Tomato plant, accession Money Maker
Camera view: horizontal (90 deg, fisheye); turntable rotation: 330 degrees
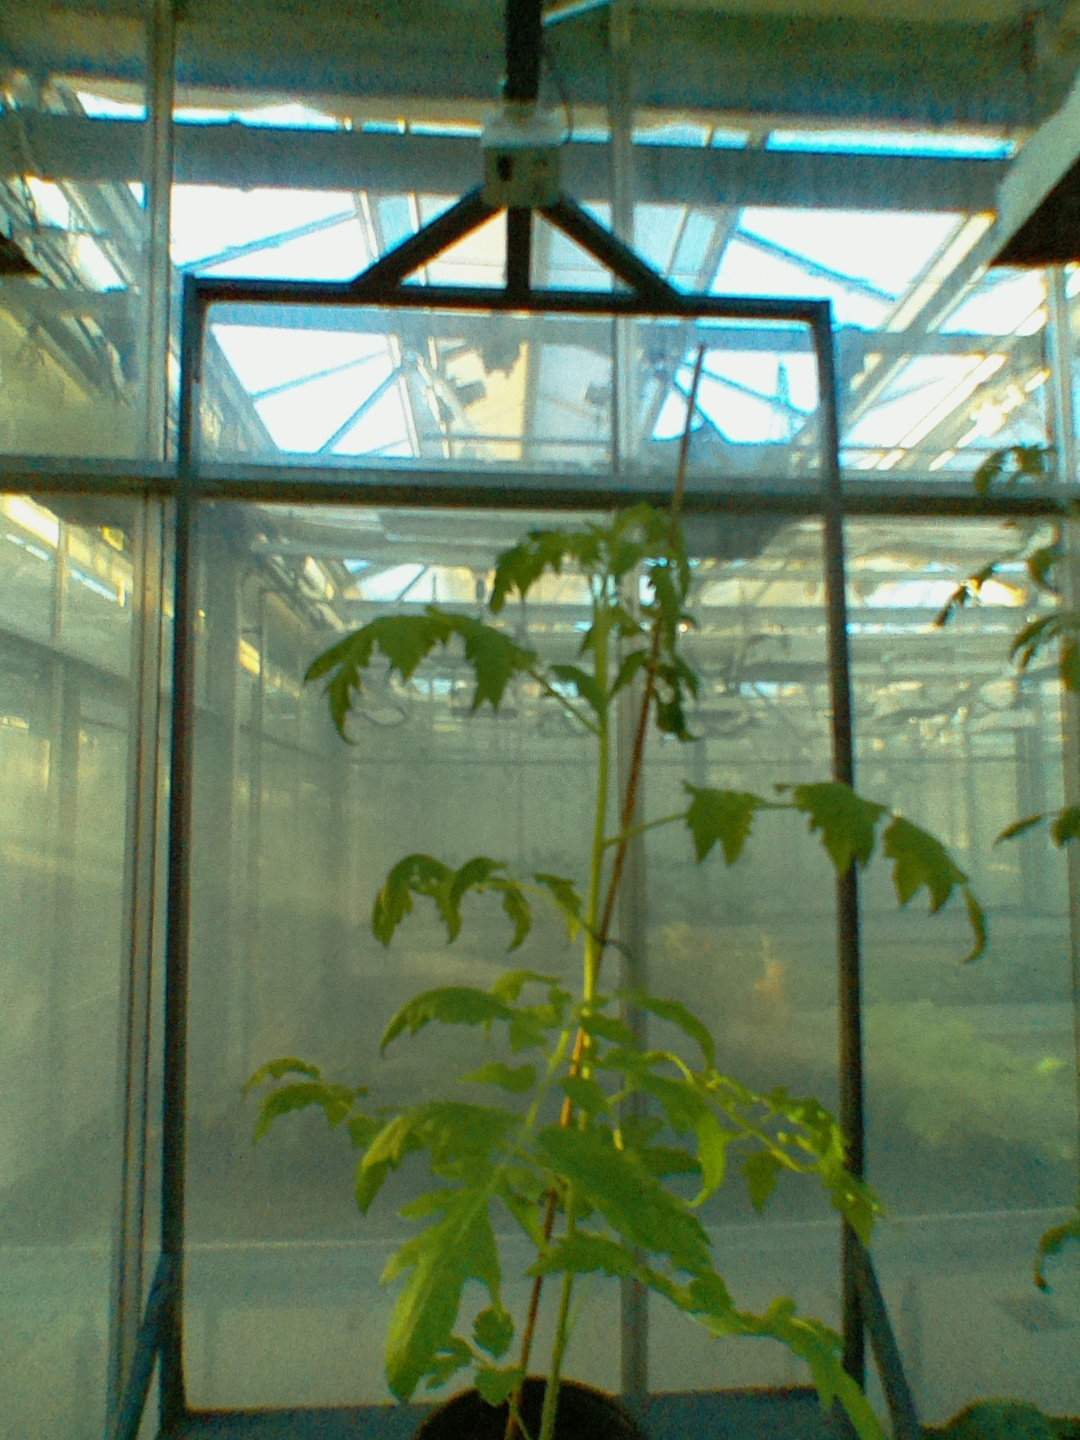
BBCH growth stage 22: 20%-30% Side shoots formed